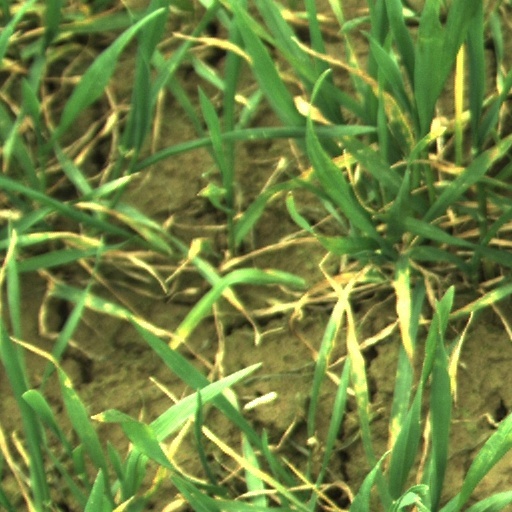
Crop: wheat